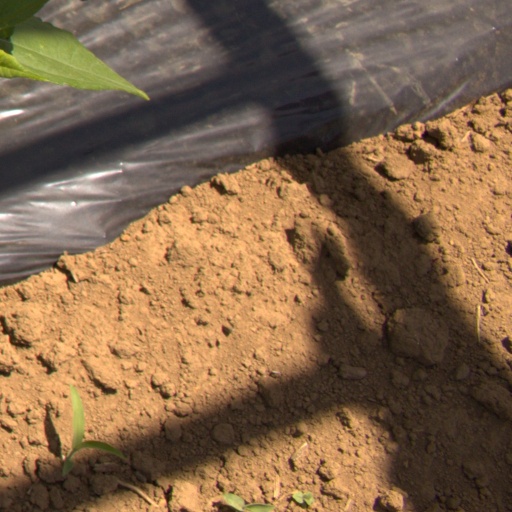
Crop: Jerusalem artichoke